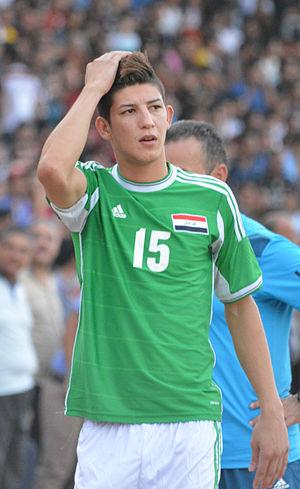
Dhurgham Ismail est un footballeur international irakien, né le 23 mai 1994 à Bagdad. Il évolue au poste de latéral gauche au sein du club d'Al Shorta Bagdad.